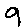
Label: 9